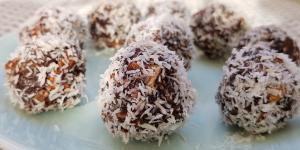
bolitas energeticas de avena y frutos secos